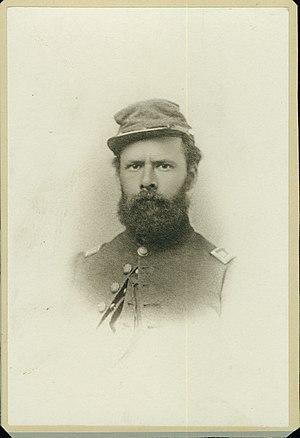
Arnold Sutermeister fut un entrepreneur suisse dans l'Ouest des États-Unis. Sutermeister était également un capitaine dans la guerre de Sécession où il commandait une batterie d'artillerie dans le théâtre occidental.